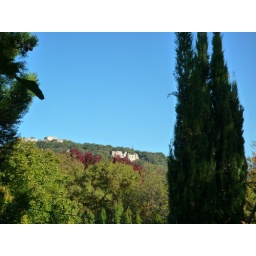
another castle in the mountain above the town